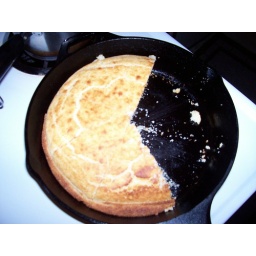
&lt;b&gt;Cornbread Pac-Man&lt;/b&gt; is on the case, in your kitchen eating them ghosts!